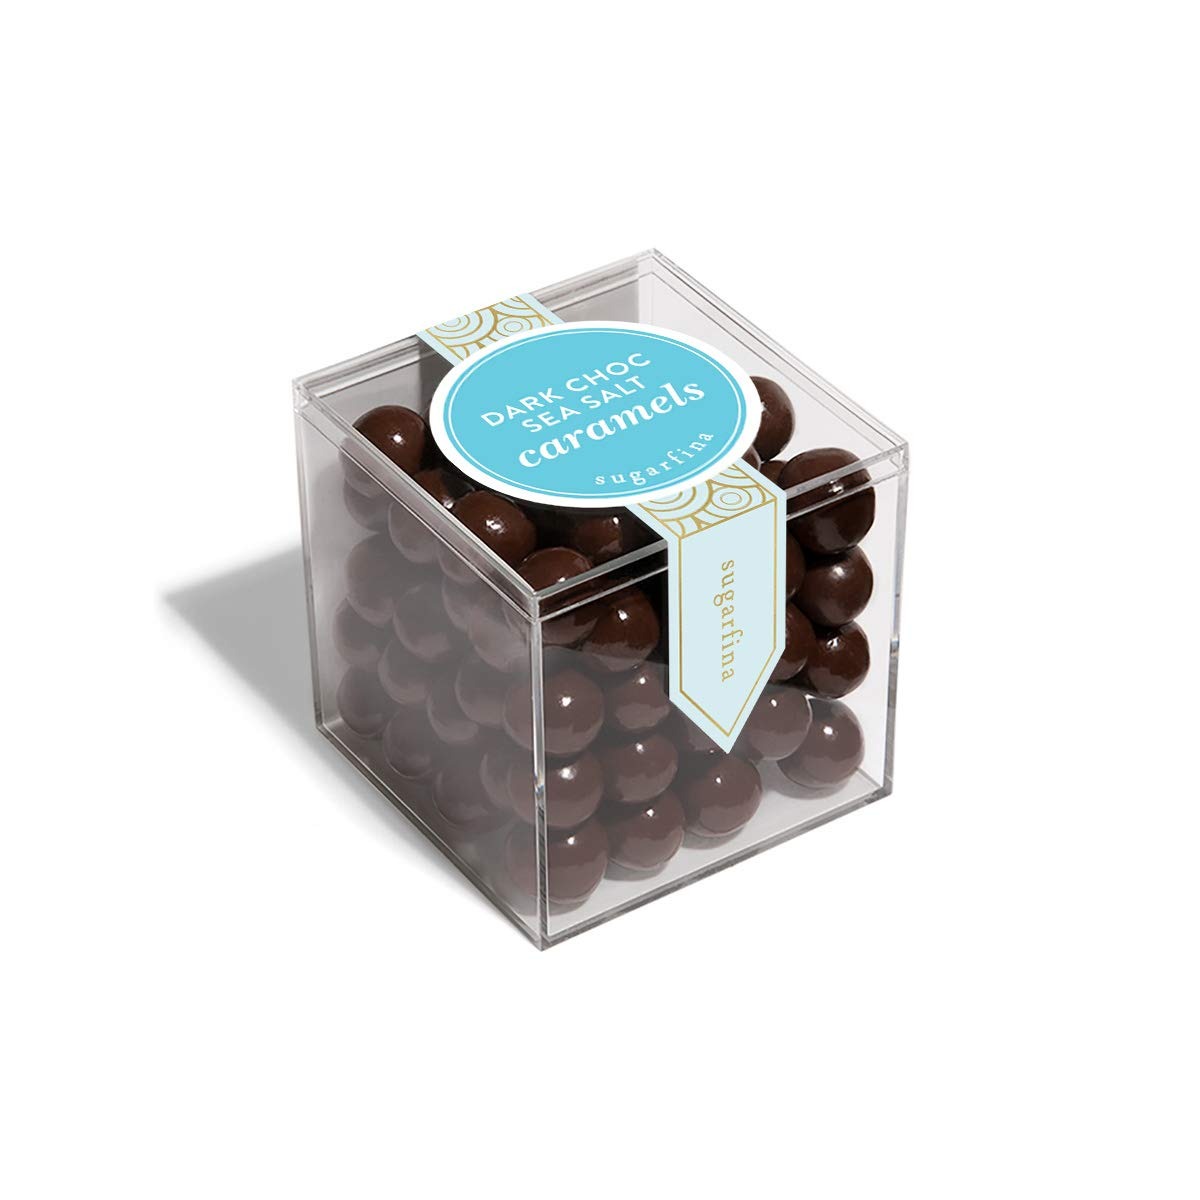
Item Name: Sugarfina Dark Chocolate Sea Salt Caramels Large Candy Cube Chocolate Bites, 10.2oz, 1 Count
Value: 1.0
Unit: Count

Price: 22